Kaliyuga Kannan

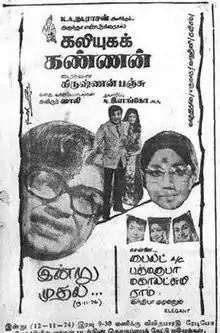
Theatrical release poster

Kaliyuga Kannan is a 1974 Indian Tamil-language comedy drama film directed by Krishnan–Panju. It is based on the play "Sri Krishna Vijayam" written by Vaali. The film stars Sowcar Janaki, Jaishankar, Jayachitra and Thengai Srinivasan. It was released on 13 November 1974 and emerged a commercial success. The film was later remade in Telugu as " Devude Digivaste" (1975), in Kannada as "Devara Duddu" (1976), and in Hindi as "Yehi Hai Zindagi" (1977).